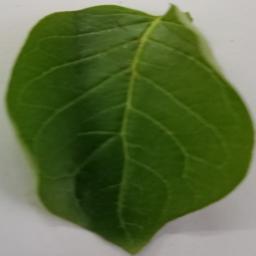
Label: Potato___Healthy